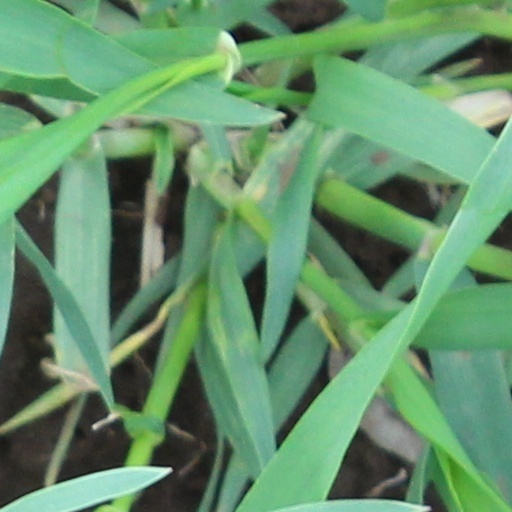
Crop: wheat